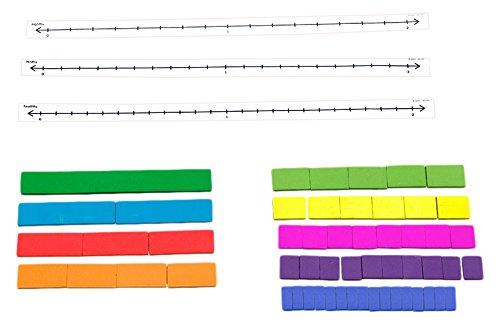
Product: Didax Educational Resources Fraction Tile# Line Set
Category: Toys & Games | Learning & Education | Counting & Math Toys
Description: Includes 10 sets of fraction tiles.
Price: $20.07
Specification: ProductDimensions:12.5x9.5x4inches|ItemWeight:1.3pounds|ShippingWeight:1.3pounds(Viewshippingratesandpolicies)|DomesticShipping:ItemcanbeshippedwithinU.S.|InternationalShipping:ThisitemcanbeshippedtoselectcountriesoutsideoftheU.S.LearnMore|ASIN:B01J4P2I06|Itemmodelnumber:211761|Manufacturerrecommendedage:8-10years